Bergedorf (quarter)

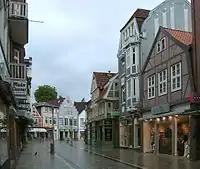
Sachsentor

In 2006 in the quarter Bergedorf were living 40,678 people. The population density was . 19% were children under the age of 18, and 16.2% were 65 years of age or older. 9.9% were immigrants. 2,479 people were registered as unemployed. In 1999 there were 19,603 households and 38% of all households were made up of individuals.